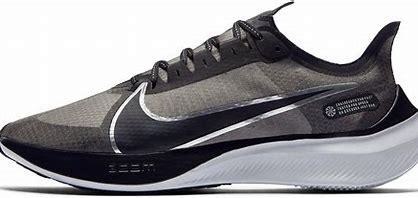
Brand: Nike
Model: Zoom Gravity